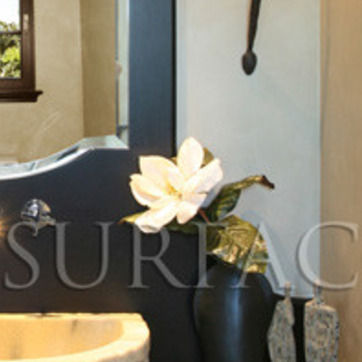
Material: foliage